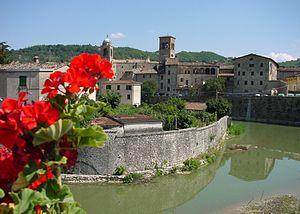
Sant'Angelo in Vado est une commune italienne de la province de Pesaro et Urbino dans la région Marches en Italie.